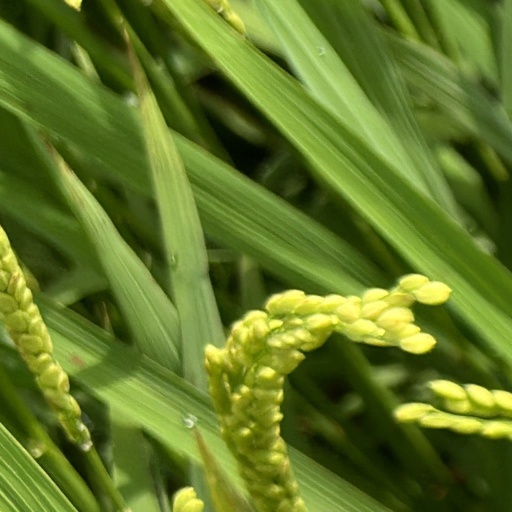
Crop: rice